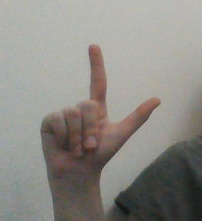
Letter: laam